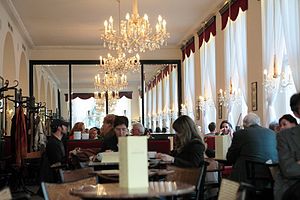
Wienercafé / Unikke træk
Café Dommayer i Wien
En wienercafé er en kaffebar, der har en vigtig og traditionel rolle i Wiens kultur.